23XI Racing

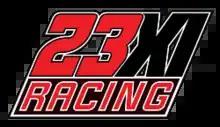
The previous logo for 23XI Racing.

During the summer of 2020, rumors swirled that Michael Jordan intended on purchasing an ownership stake in Richard Petty Motorsports, who fielded the only black driver in the NASCAR Cup Series, Bubba Wallace. Such claims were repeatedly denied by Jordan's management team.